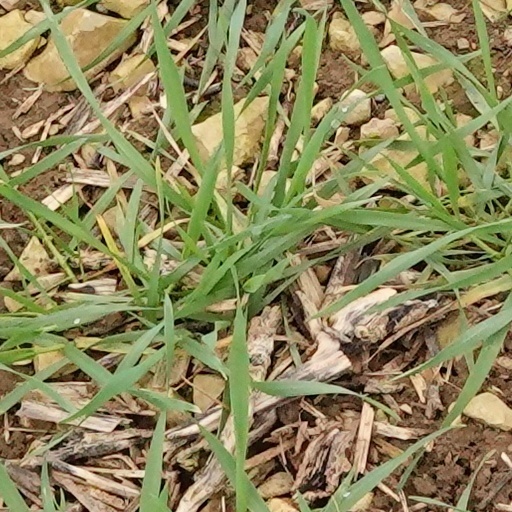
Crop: wheat